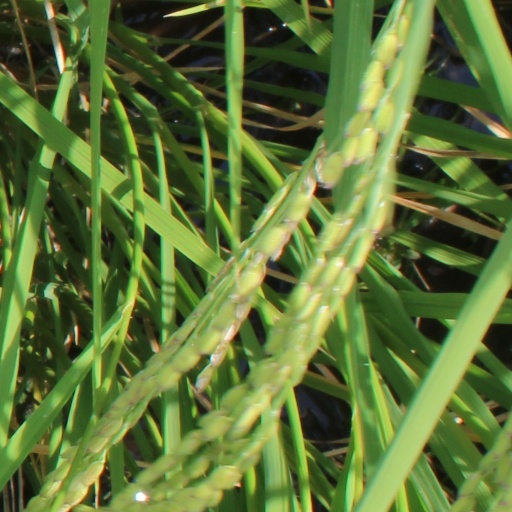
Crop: rice